Ocasio v. United States

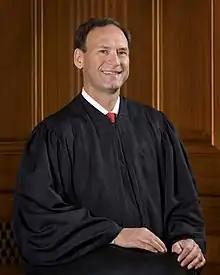
In his majority opinion, Justice Samuel Alito (pictured) held that it was sufficient for the government to demonstrate that at least one member of the conspiracy intended to commit extortion.

Writing for a majority of the Court, Justice Samuel Alito held that to be found guilty of conspiracy, a "defendant must merely reach an agreement with the 'specific intent that the underlying crime "be committed"' by some member of the conspiracy". He concluded that it was sufficient for the government to demonstrate that each conspirator "specifically intended that "some conspirator" commit each element of the substantive offense". Additionally, Justice Alito rejected Ocasio's argument that the conspiracy conviction should be reversed because Ocasio and the auto shop were simply exchanging "their own" money; instead, Justice Alito held that the convictions were justified because other Baltimore police officers were involved in the underlying substantive violations.